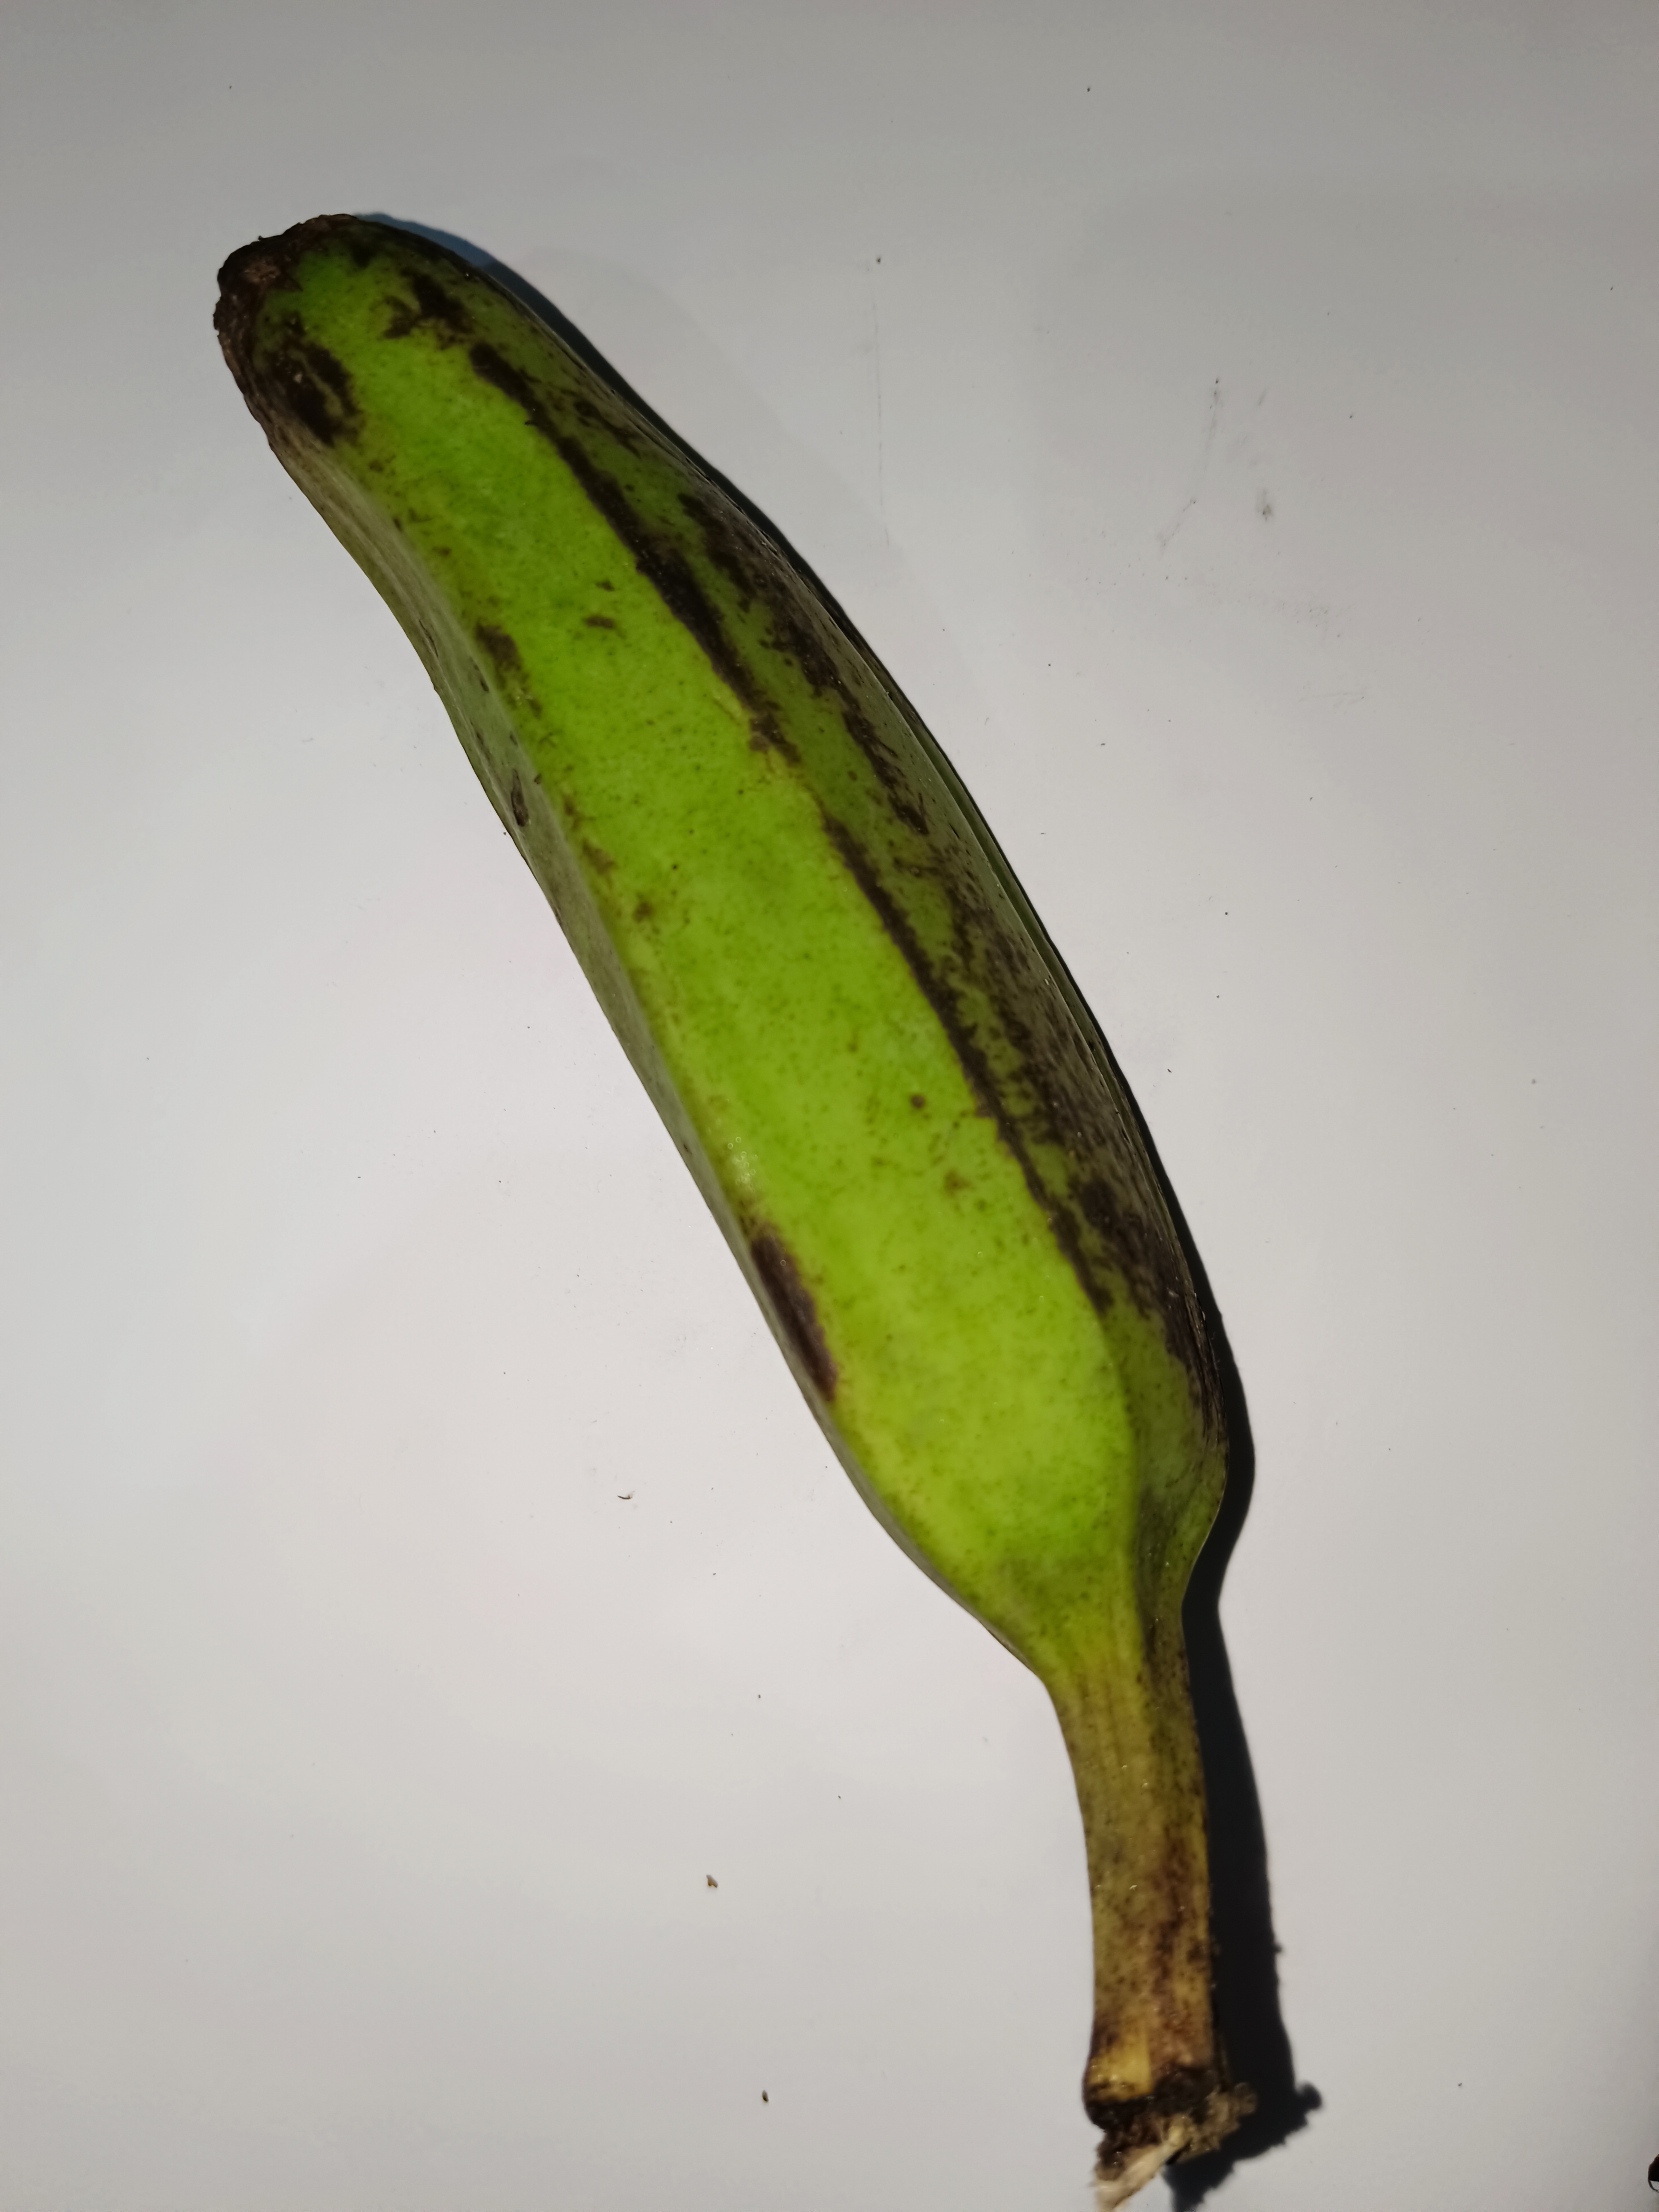
Banana variety: Anaji